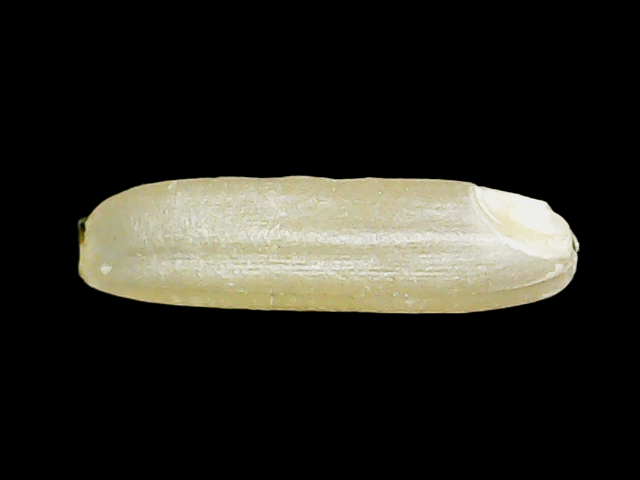
Rice variety: Binadhan16